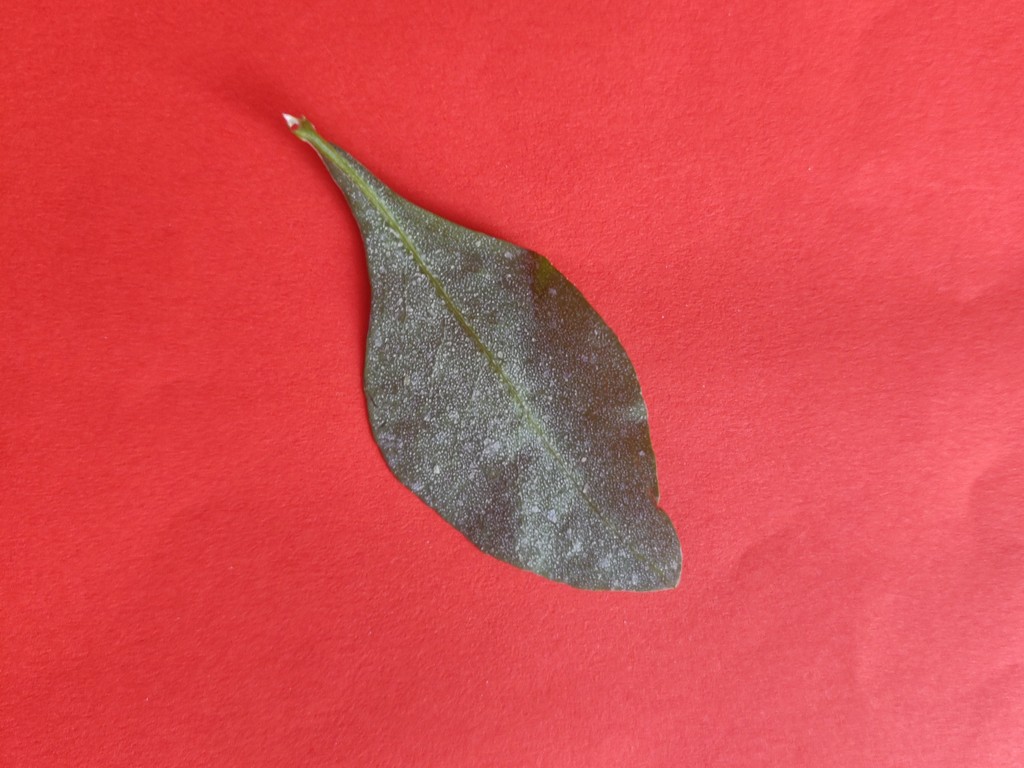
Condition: Unhealthy
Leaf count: single
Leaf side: back